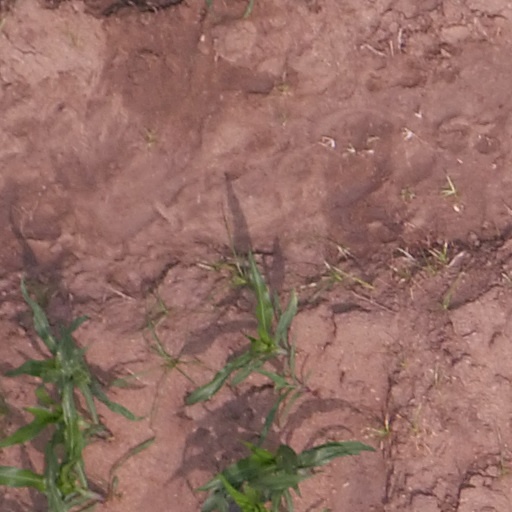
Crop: maize; corn